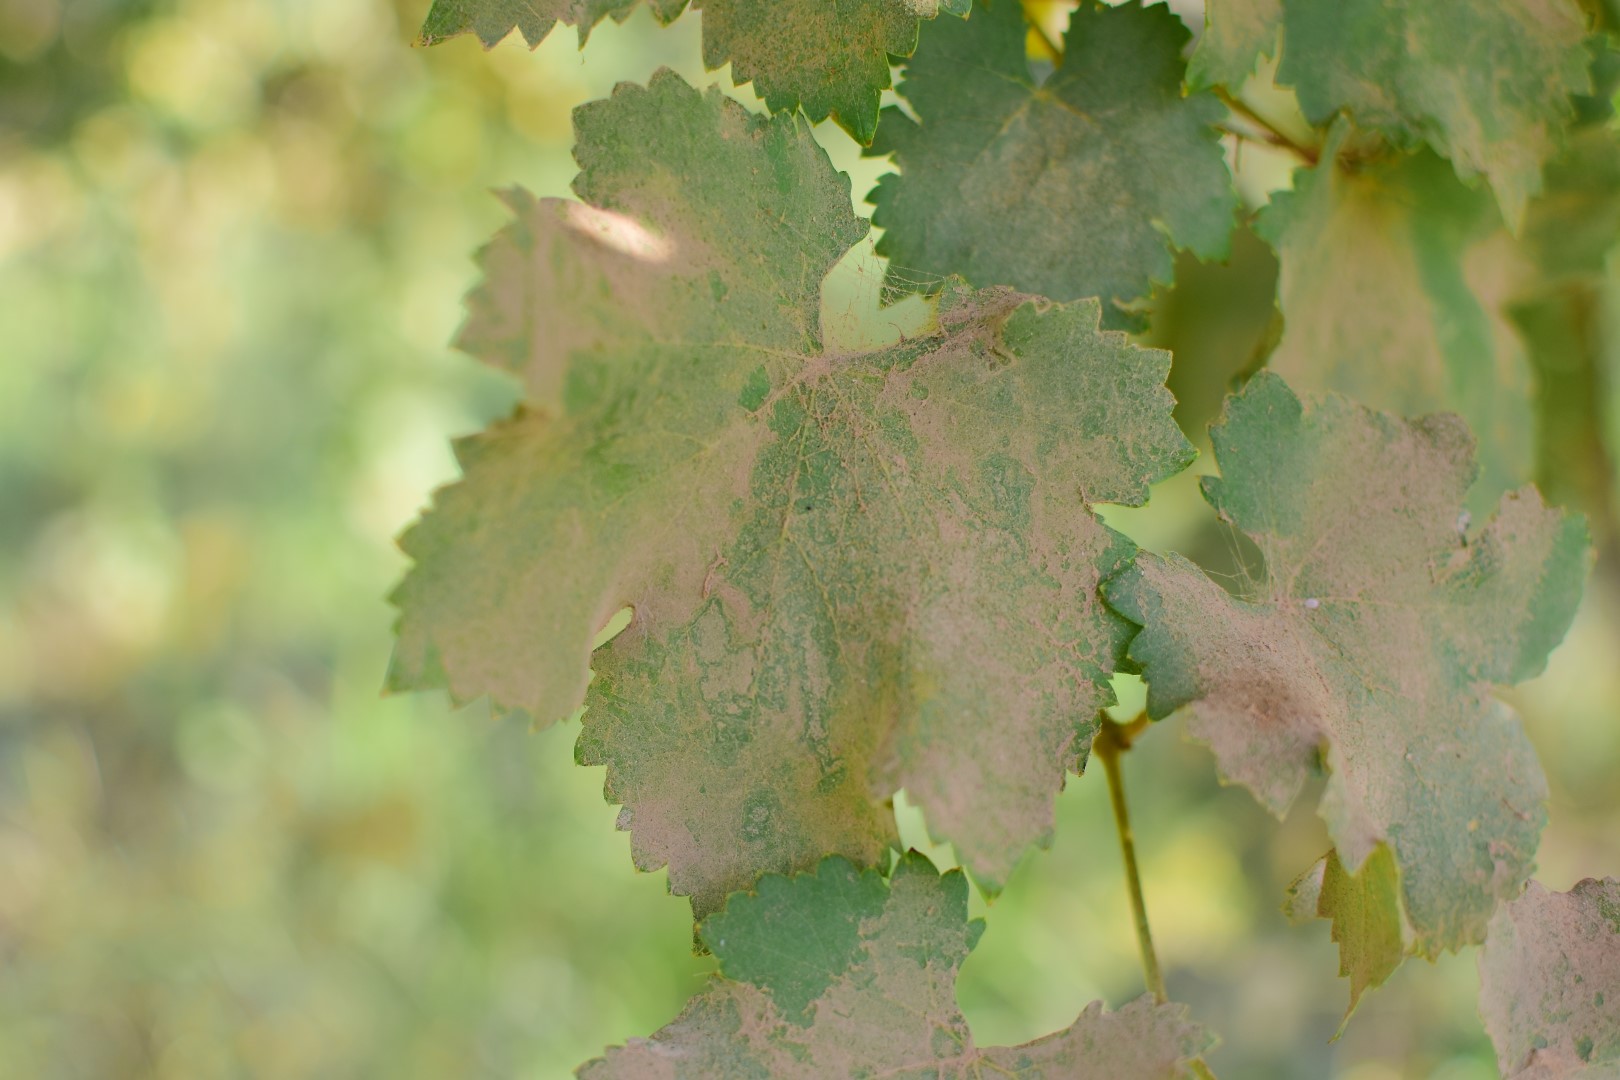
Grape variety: Deas Al-Annz